George Stanhope, 6th Earl of Chesterfield

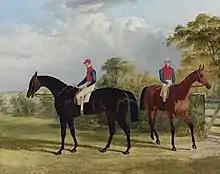
Two of the earl's horses in 1838; on the left Industry, who won the Oaks that year, on the right Caroline Elvina, who also ran in the Oaks but was unplaced. She was sold to the emperor of Russia (John Frederick Herring, Sr., 1838)

In 1830, Lord Chesterfield married the Hon. Anne Elizabeth Weld-Forester (1802–1885), eldest daughter of Cecil Weld-Forester, MP, later the 1st Baron Forester, and Lady Katherine Manners (a daughter of the 4th Duke of Rutland). Her family home was Willey Park in Shropshire. Together, George and Anne were the parents of one son and one daughter: